Sergio Bello

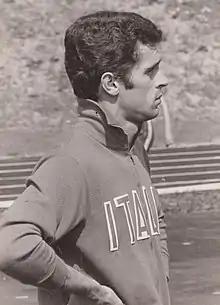

Sergio Bello (born 6 May 1942) is an Italian former sprinter, third with the 4 × 400 metres relay at the 1971 European Athletics Championships. He was born in Intra.